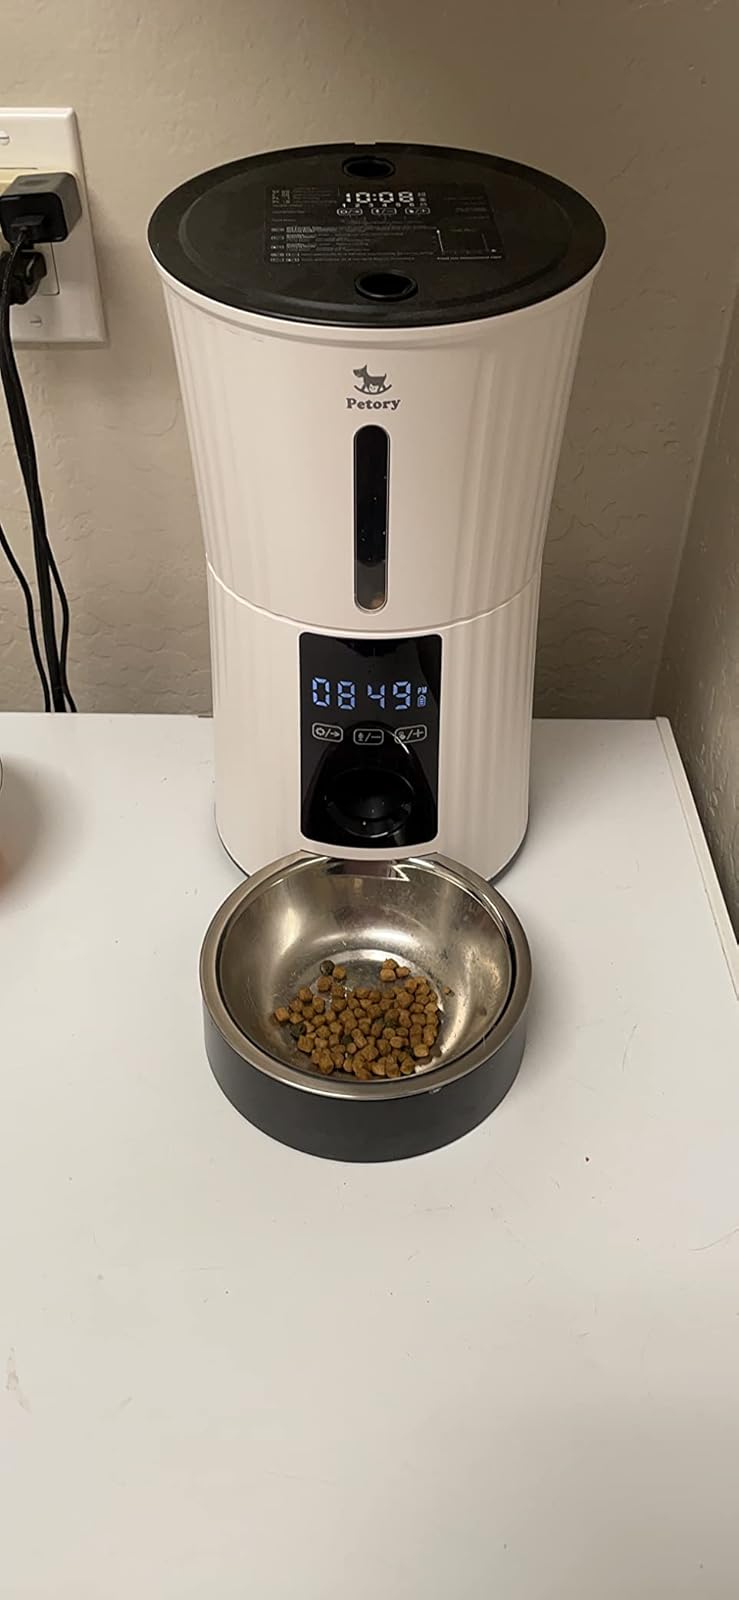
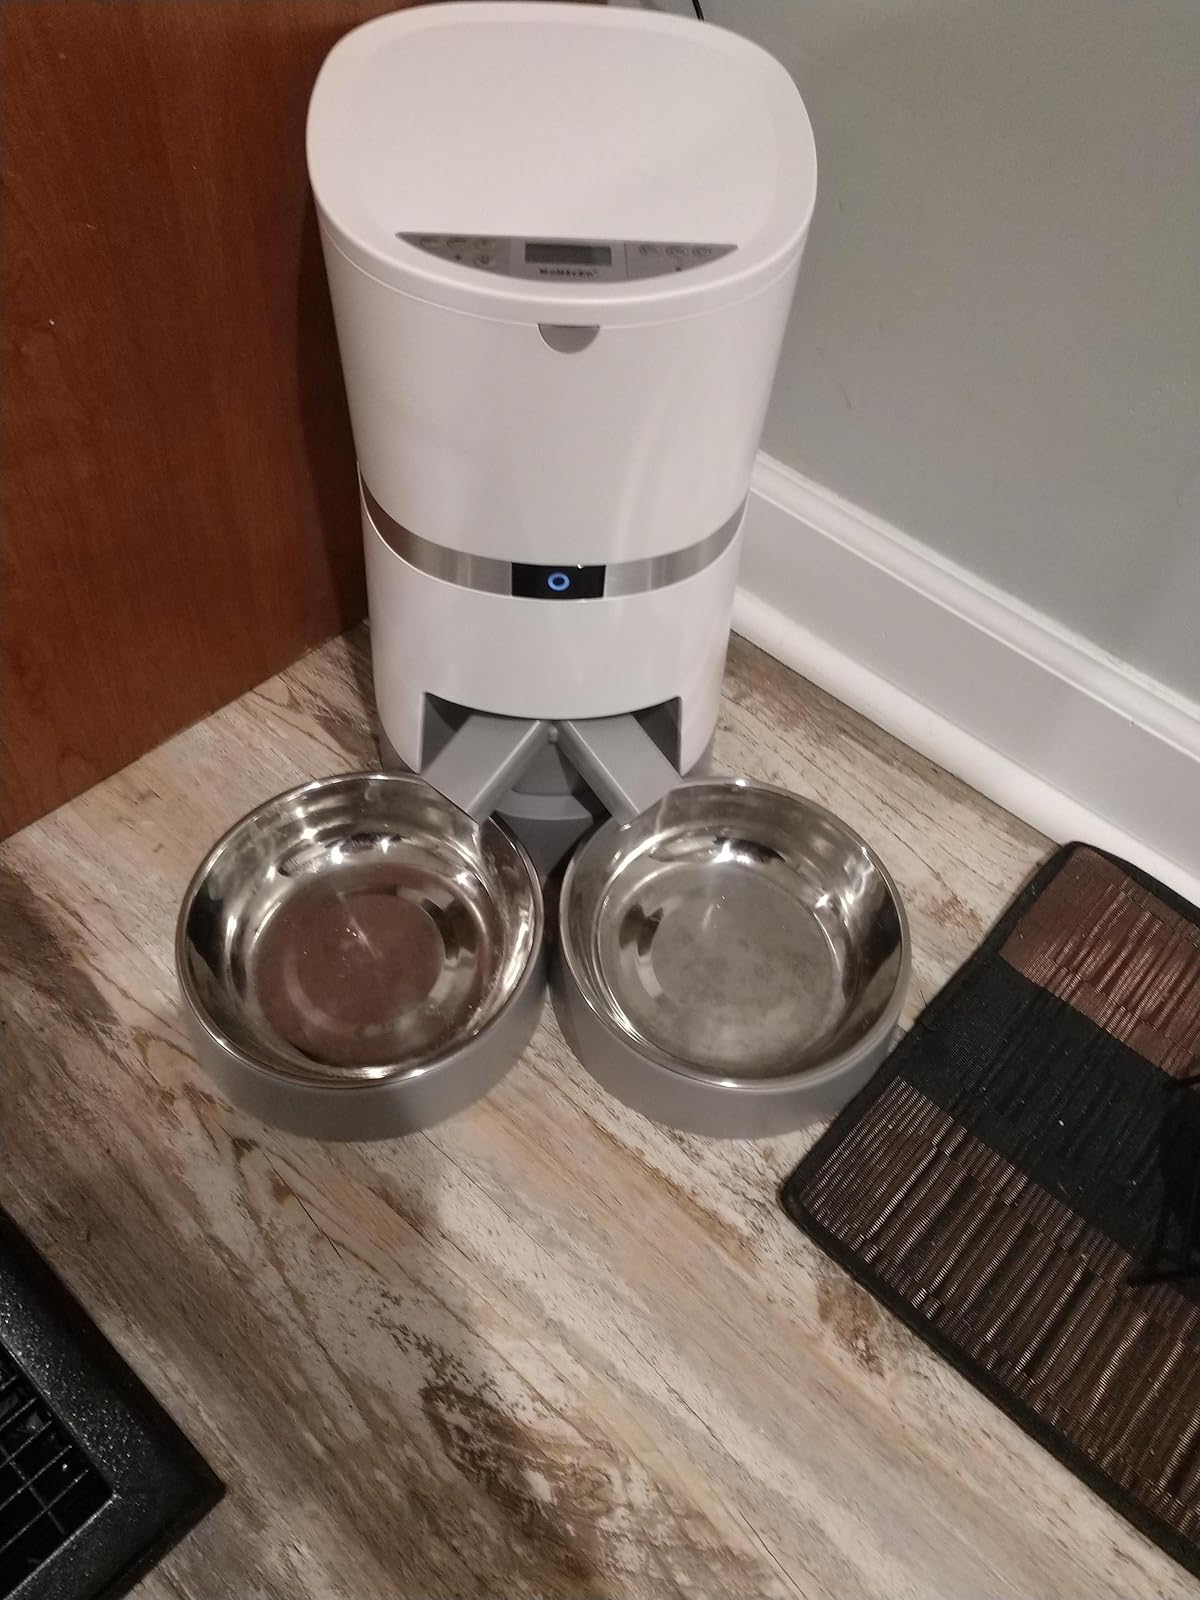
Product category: items_feeder
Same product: no